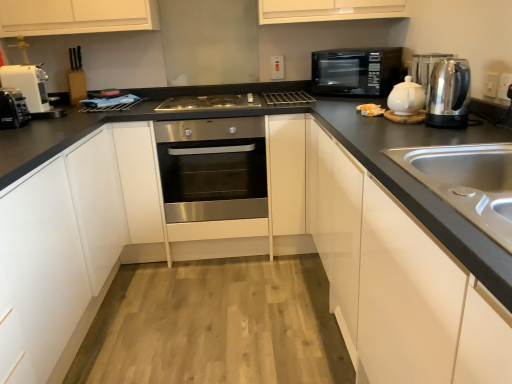
Question: Can you find a vacant location behind white plastic toaster at left? Please provide its 2D coordinates.
Answer: [(0.072, 0.323)]